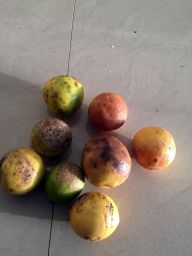
Fruit: Lime
Quality: Bad